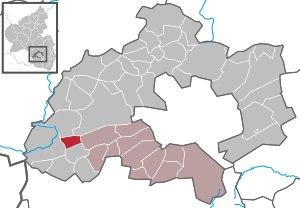
Hauptstuhl est une municipalité de la Verbandsgemeinde Landstuhl, dans l'arrondissement de Kaiserslautern, en Rhénanie-Palatinat, dans l'ouest de l'Allemagne.